Dylan Riley Snyder

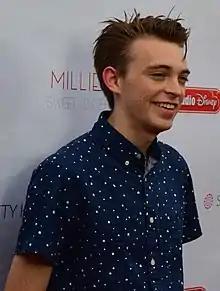
Snyder in 2015

Dylan Riley Jacob Snyder (born January 24, 1997) is an American actor, filmmaker, and Twitch streamer. Beginning his acting career in community theatre at the age of five, Snyder is known for his acting, singing, and dancing abilities, starring as Young Tarzan in the 2006 Broadway musical, "Tarzan", as Timmy in the 2009 feature film, "Life During Wartime" and as Milton on the Disney XD comedy series "Kickin' It".